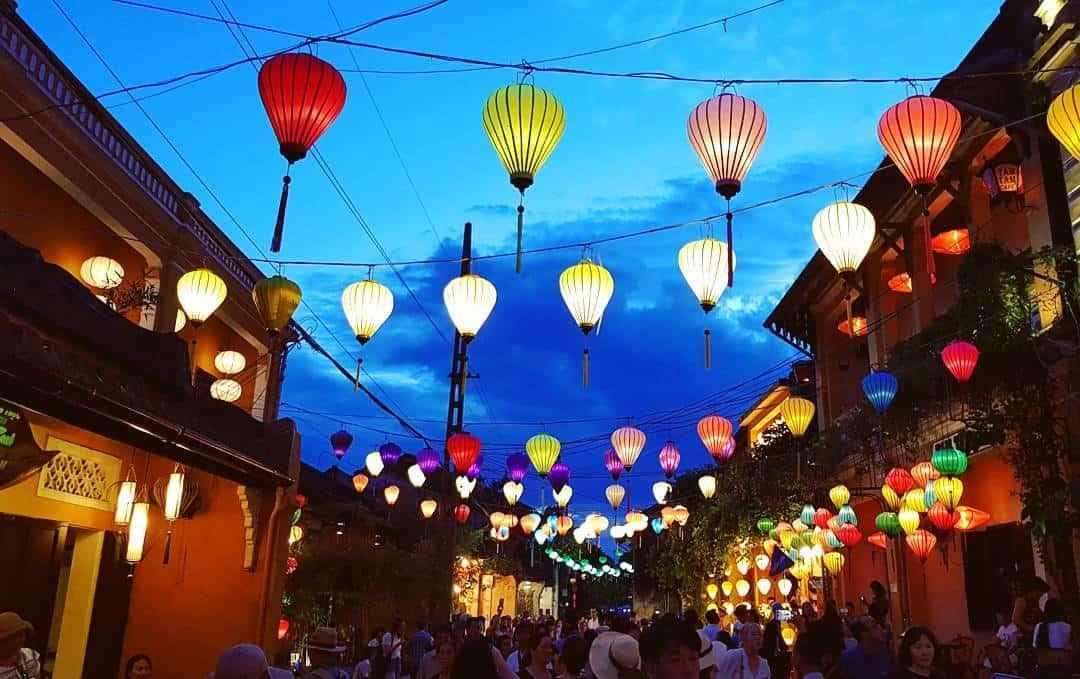
có nhiều chiếc đèn lồng đang được treo trên đầu của mọi người